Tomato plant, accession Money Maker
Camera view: bottom (45 deg); turntable rotation: 270 degrees
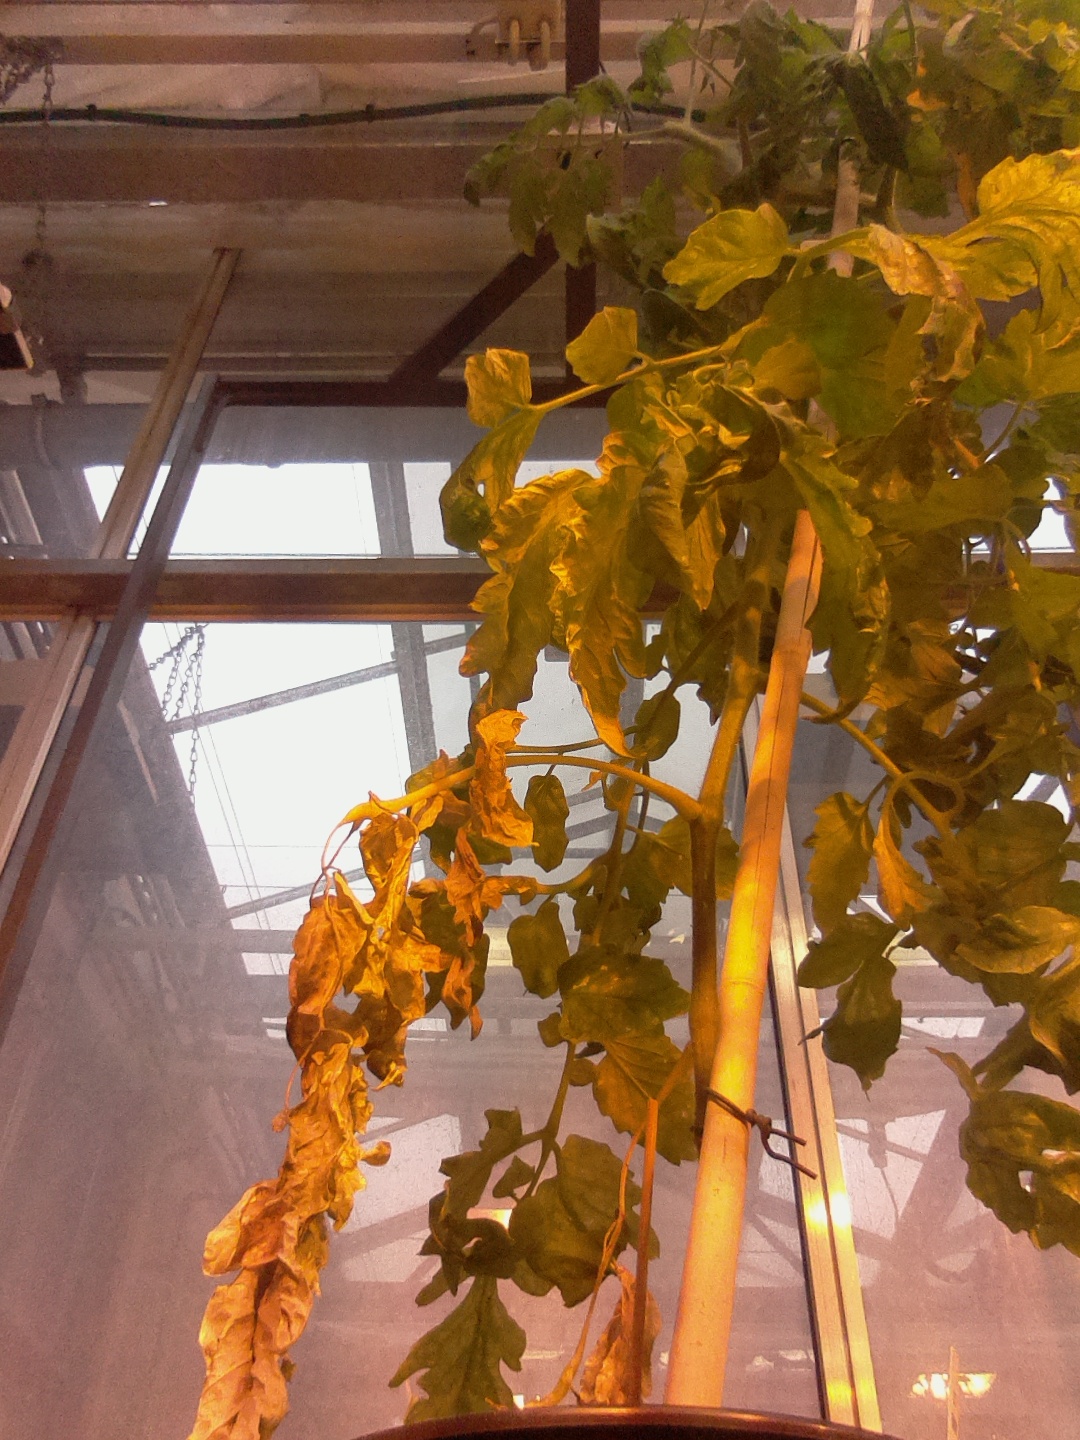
BBCH growth stage 73: 30%-40% of final fruit size